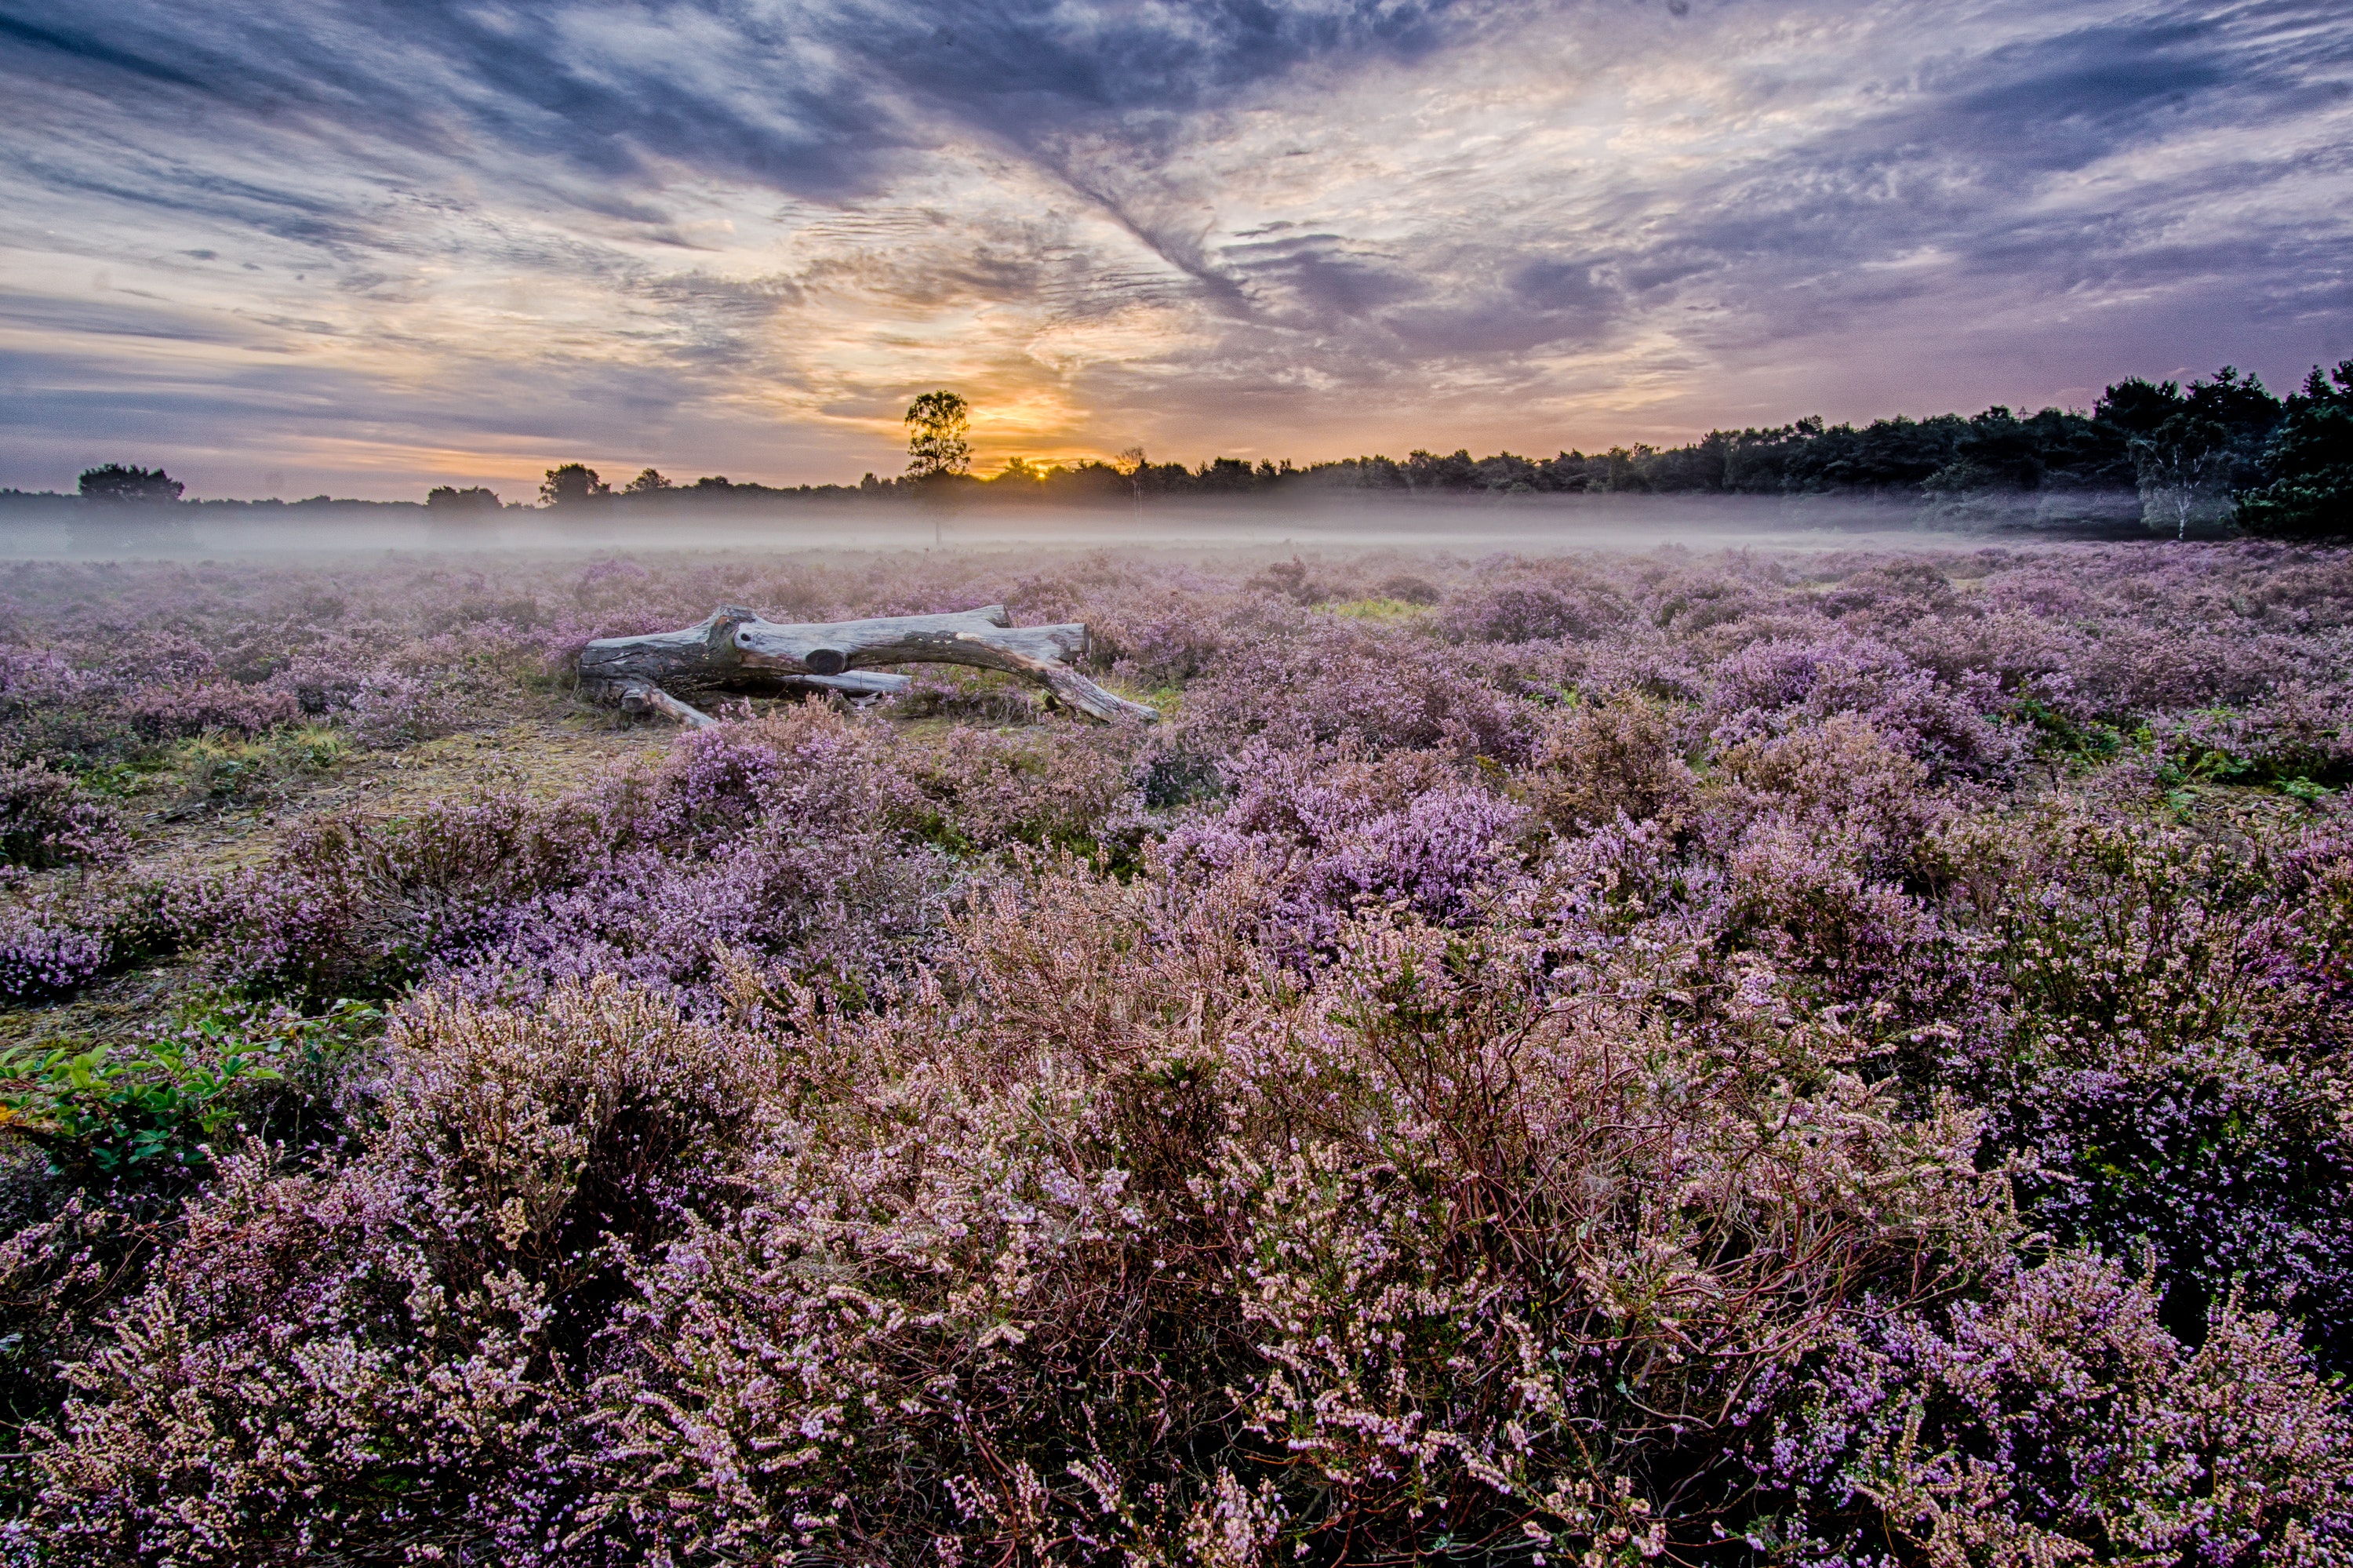
flower, cloud, sky, plant, ecoregion, natural landscape, purple, natural environment, tree, sunlight, landscape, grass, dusk, grassland, plain, horizon, rural area, meadow, flowering plant, cumulus, prairie, sunset, field, sunrise, shrub, herbaceous plant, meteorological phenomenon, Forb, evening, afterglow, subshrub, hill, steppe, ocean, wetland, wildflower, shrubland, dawn, winter, freezing, coast, chaparral, rock, magenta, lavender, tundra, reservoir, wildlife